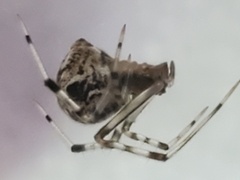
Species: Parasteatoda_tepidariorum